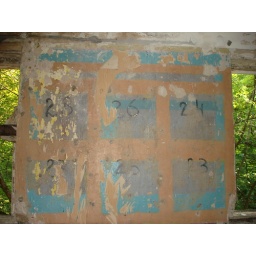
Not sure what this is, the blue table is in both Barracks &amp;quot;A&amp;quot; and &amp;quot;B&amp;quot;.